Hardcore punk

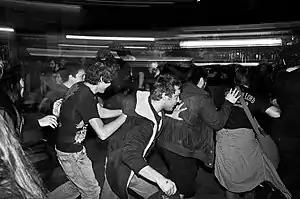
Audience members moshing to Toxic Holocaust

The early 1980s hardcore punk scene developed slam dancing (also called moshing), a style of dance in which participants push or slam into each other, and stage diving. Moshing works as a vehicle for expressing anger by "represent[ing] a way of playing at violence or roughness that allowed participants to mark their difference from the banal niceties of middle-class culture". Moshing is in another way a "parody of violence", that nevertheless leaves participants bruised and sometimes bleeding. The term "mosh" came into use in the early 1980s American hardcore scene in Washington, D.C. A performance by Fear on the 1981 Halloween episode of "Saturday Night Live" was cut short when moshers, including John Belushi and members of a few hardcore punk bands, invaded the stage, damaged studio equipment and used profanity.